Petr Voskresensky-Stekanov

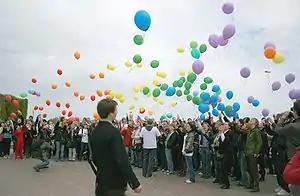
RainbowFlash 2009 in St. Petersburg

In 2008, Petr Voskresensky became one of the founders of the St. Petersburg LGBT organization . In 2009, he was one of the organizers of the first in Russia, timed to coincide with the Day Against Homophobia on May 17. About 100-250 people came to this event in St. Petersburg, making it the largest LGBT action in Russia at the time.